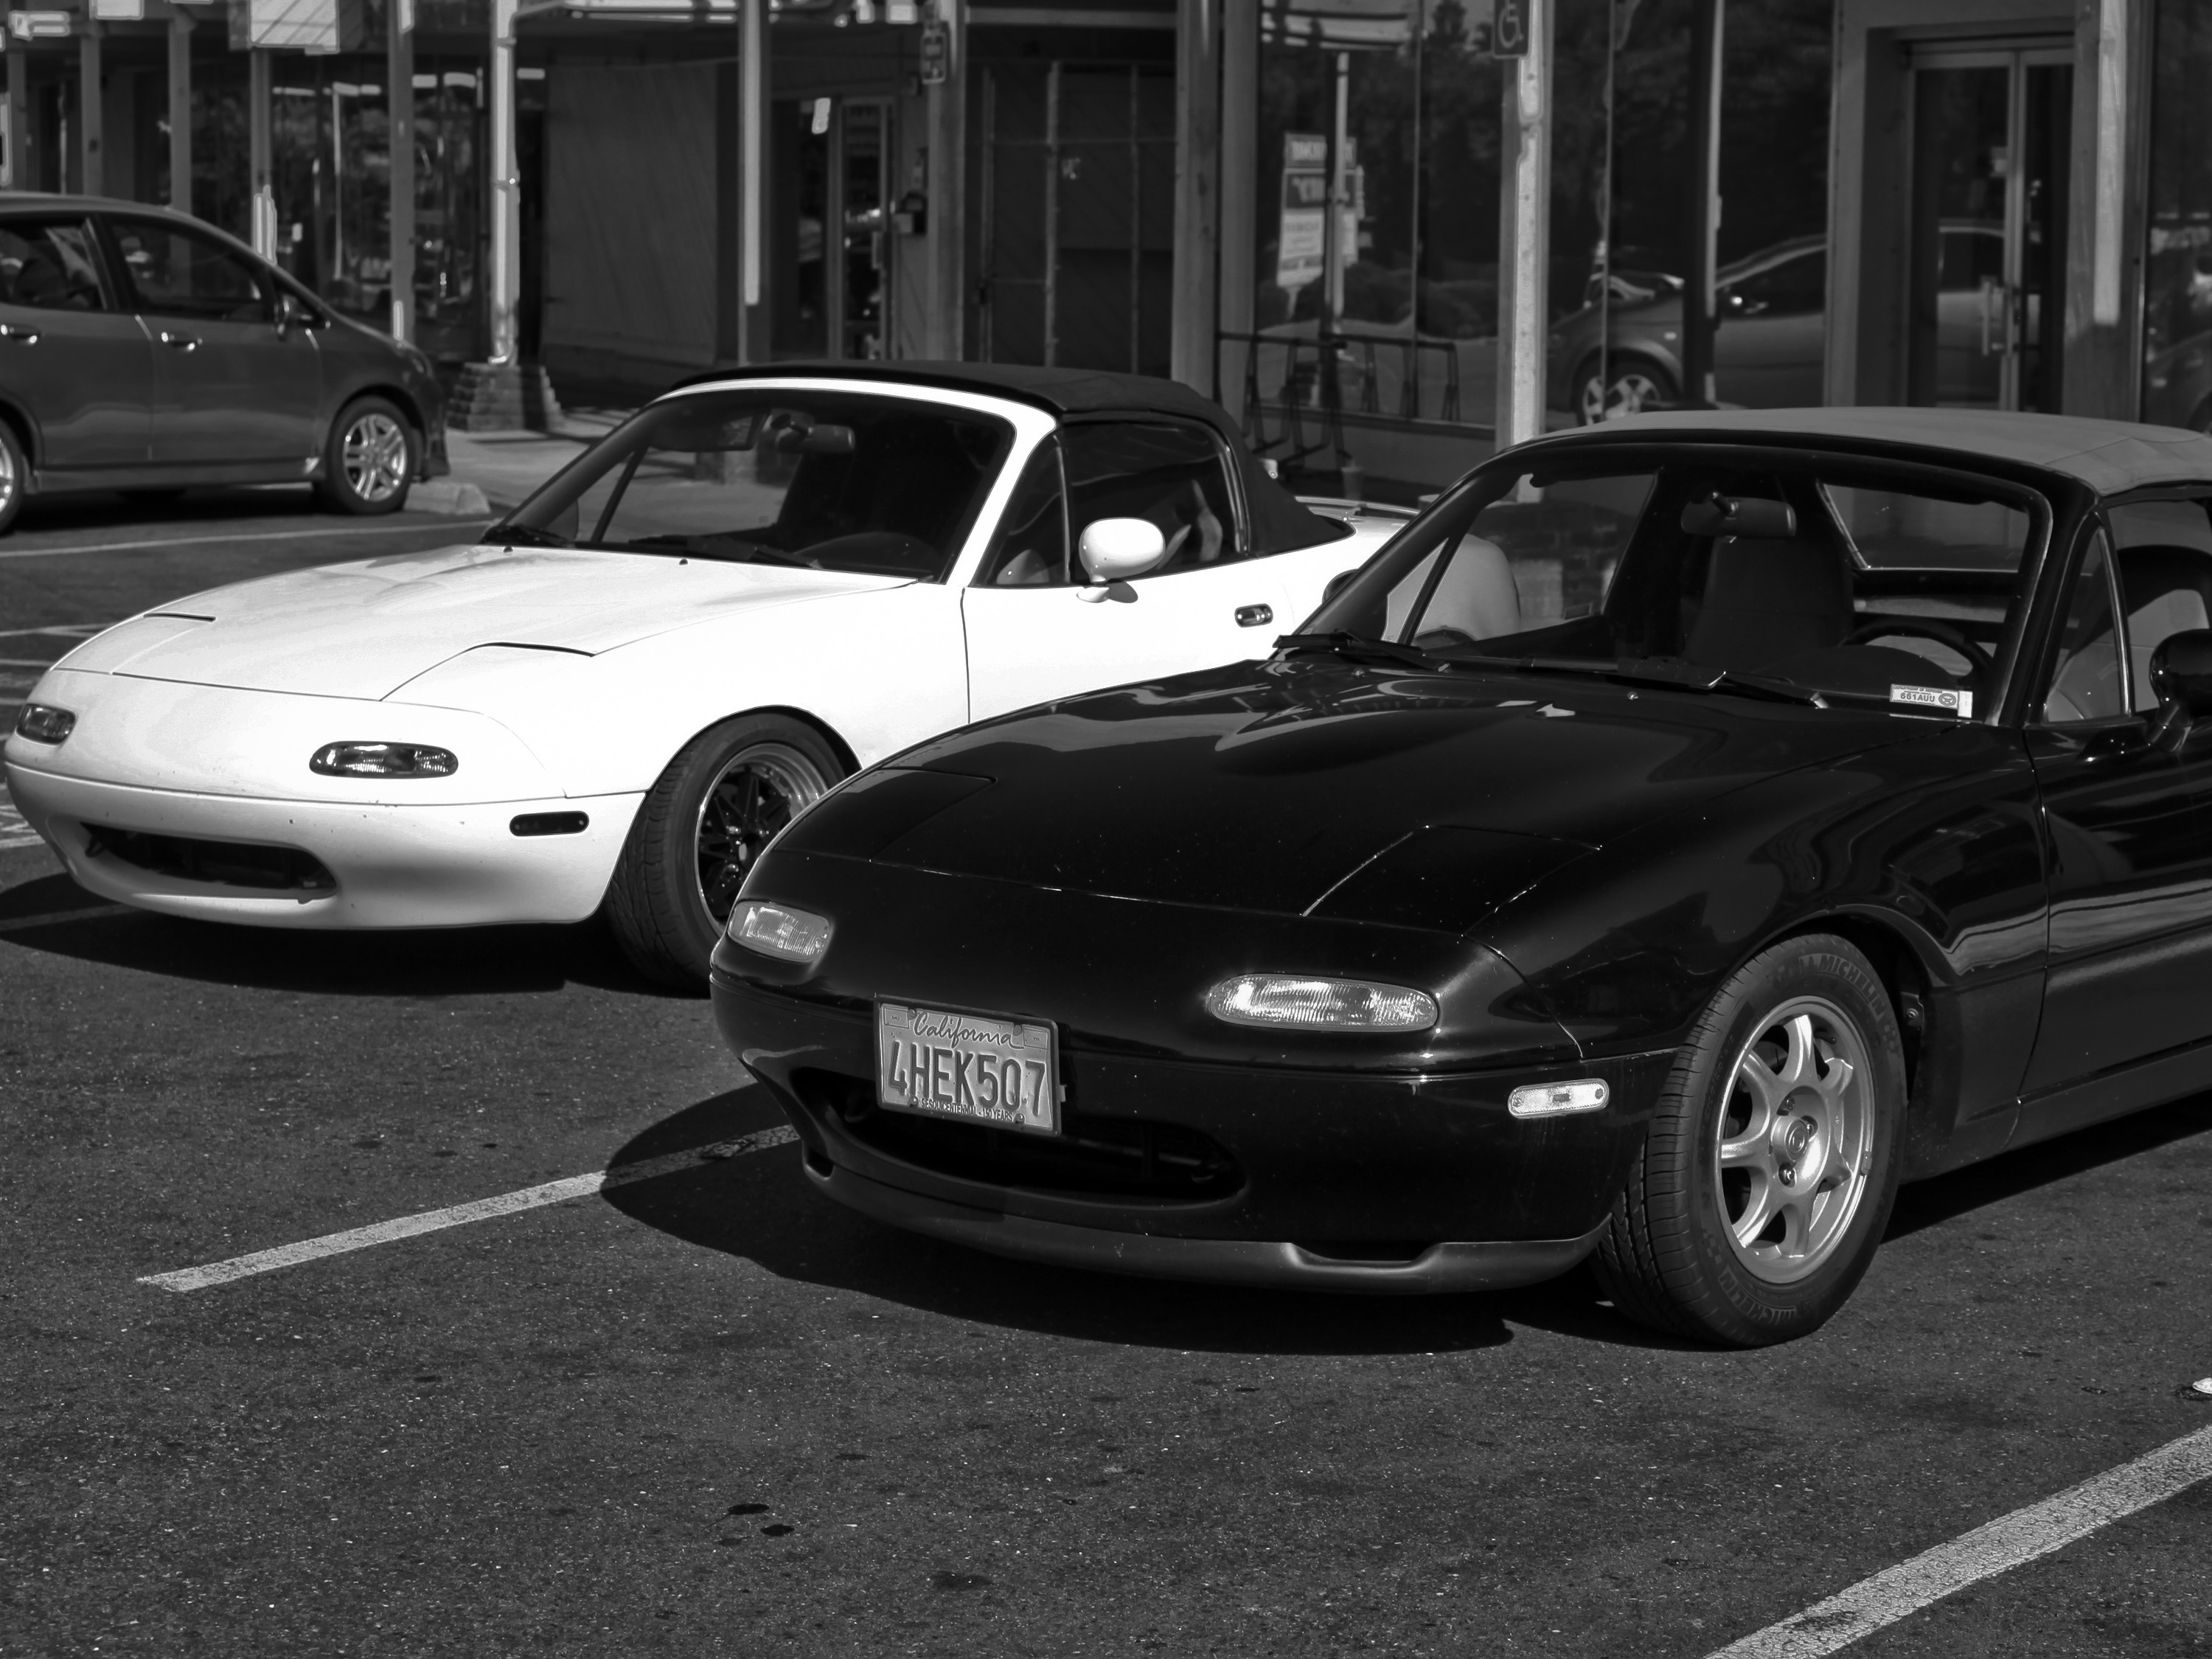
car, wheel, vehicle, california, sports car, bumper, convertible, mazda, miata, sacramento, mx5, land vehicle, automobile make, automotive exterior, compact car, automotive design, performance car